Culture of Albania

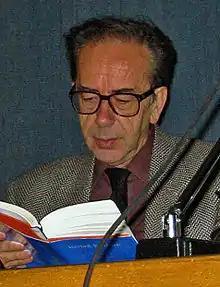
Ismail Kadare

The Albanian music is very diverse and comes from its indigenous sounds and heritage. Folk music is a prominent part of the national identity with major stylistic differences between the traditional music of the northern Ghegs and southern Labs and Tosks. The northern and southern traditions are contrasted by the rugged and heroic tone of the north and the relaxed form of the south. Albanian folk music has been influential in neighboring areas such as Kosovo, Greece, Bulgaria and Turkey, all home to significant numbers of Albanians.